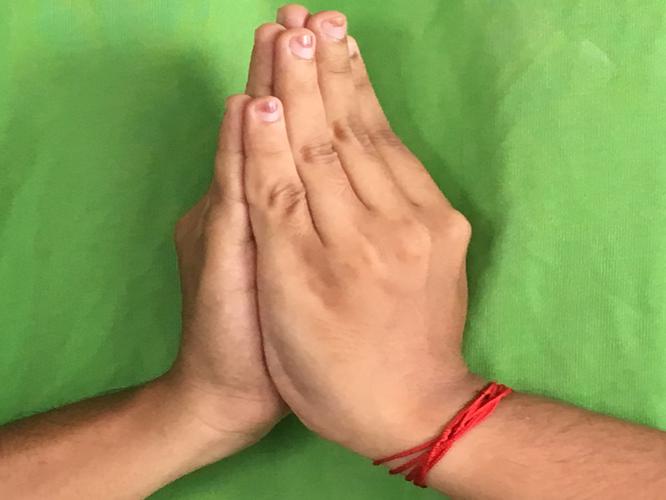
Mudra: Kapotham
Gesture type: double_hand